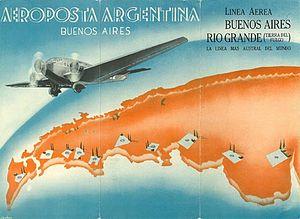
Aeroposta Argentina S.A. est créée le 5 septembre 1927 comme filiale de la Compagnie générale aéropostale, elle réalise les premiers vols nationaux sur les routes aériennes en direction d'Asunción au Paraguay, Santiago du Chili et de la région patagonique. En mai 1949, elle fusionne avec l'A.L.F.A, la F.A.M.A et la Z.O.N.D.A, donnant naissance à Aerolíneas Argentinas.